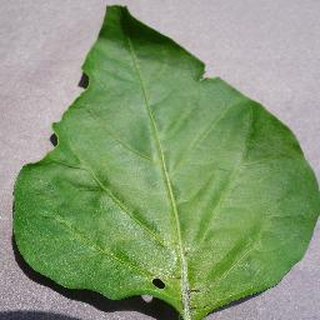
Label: healthy_bell_pepper